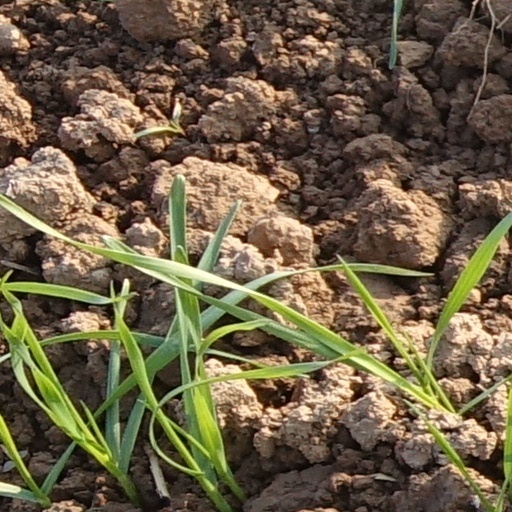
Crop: wheat